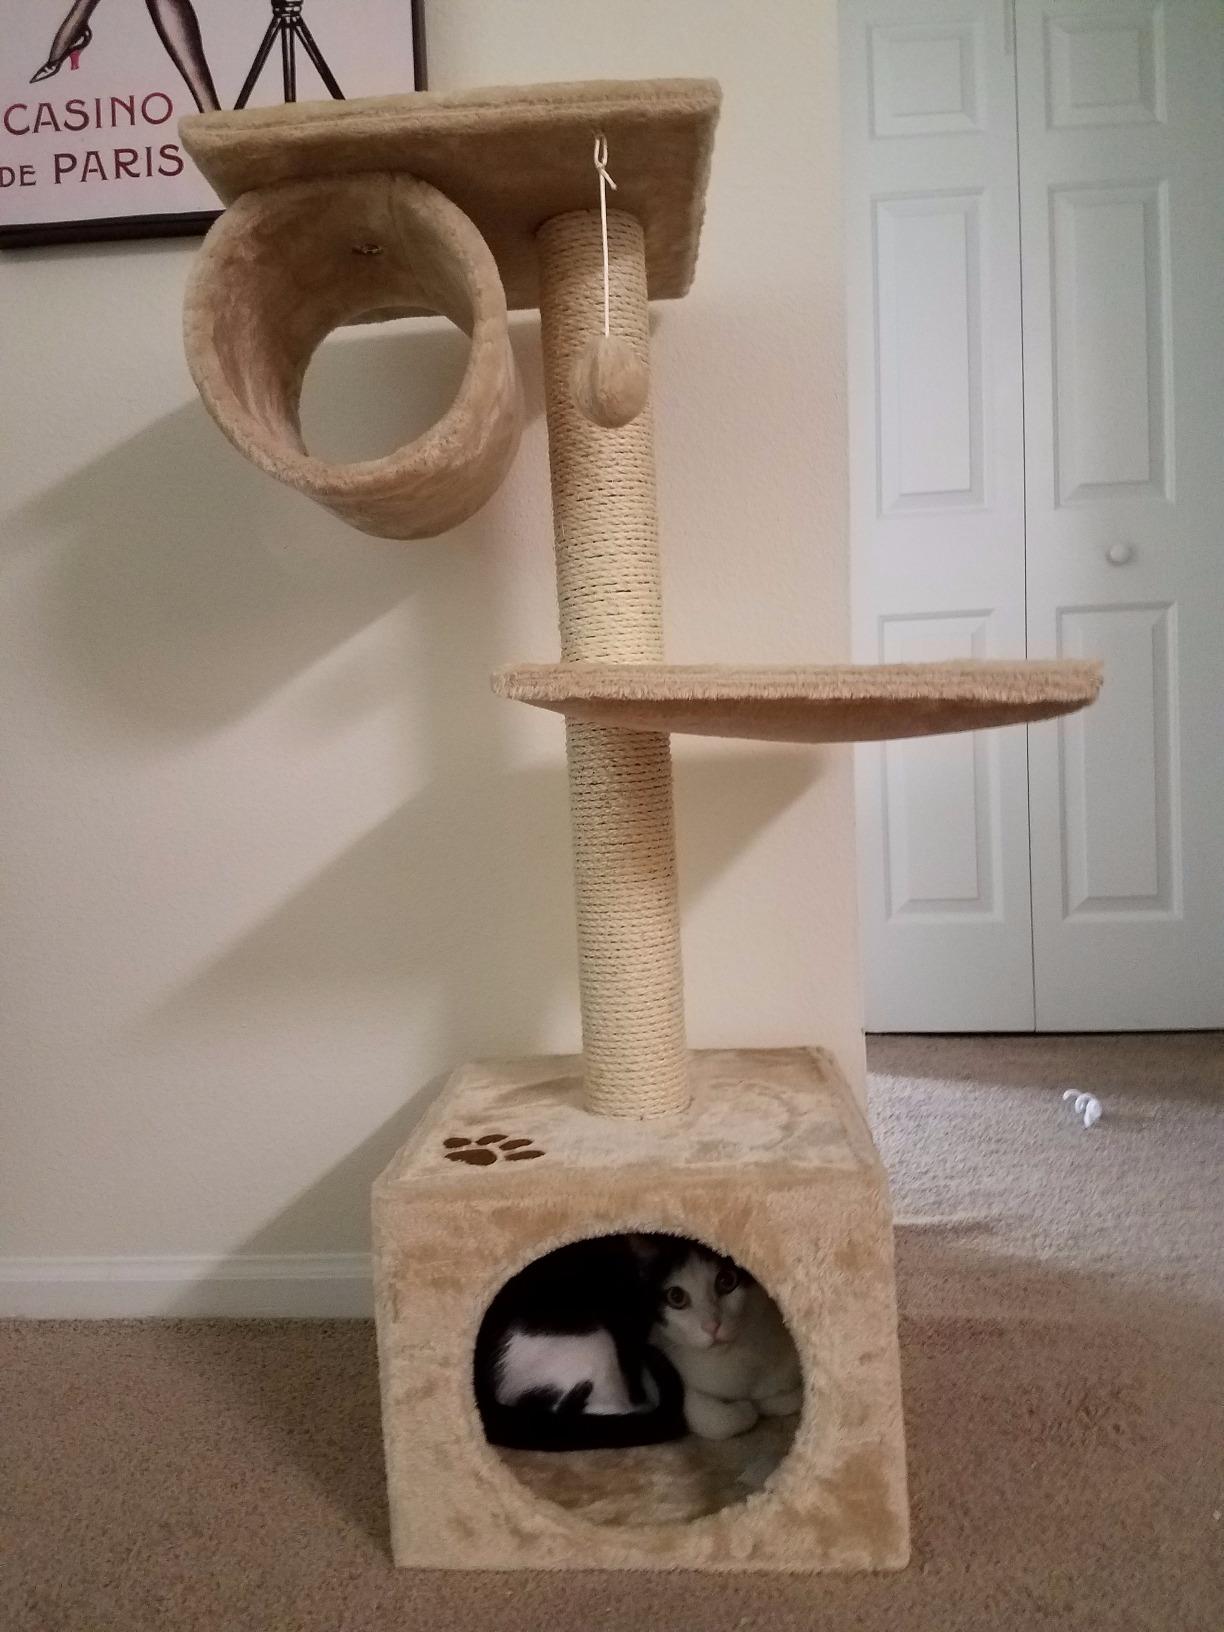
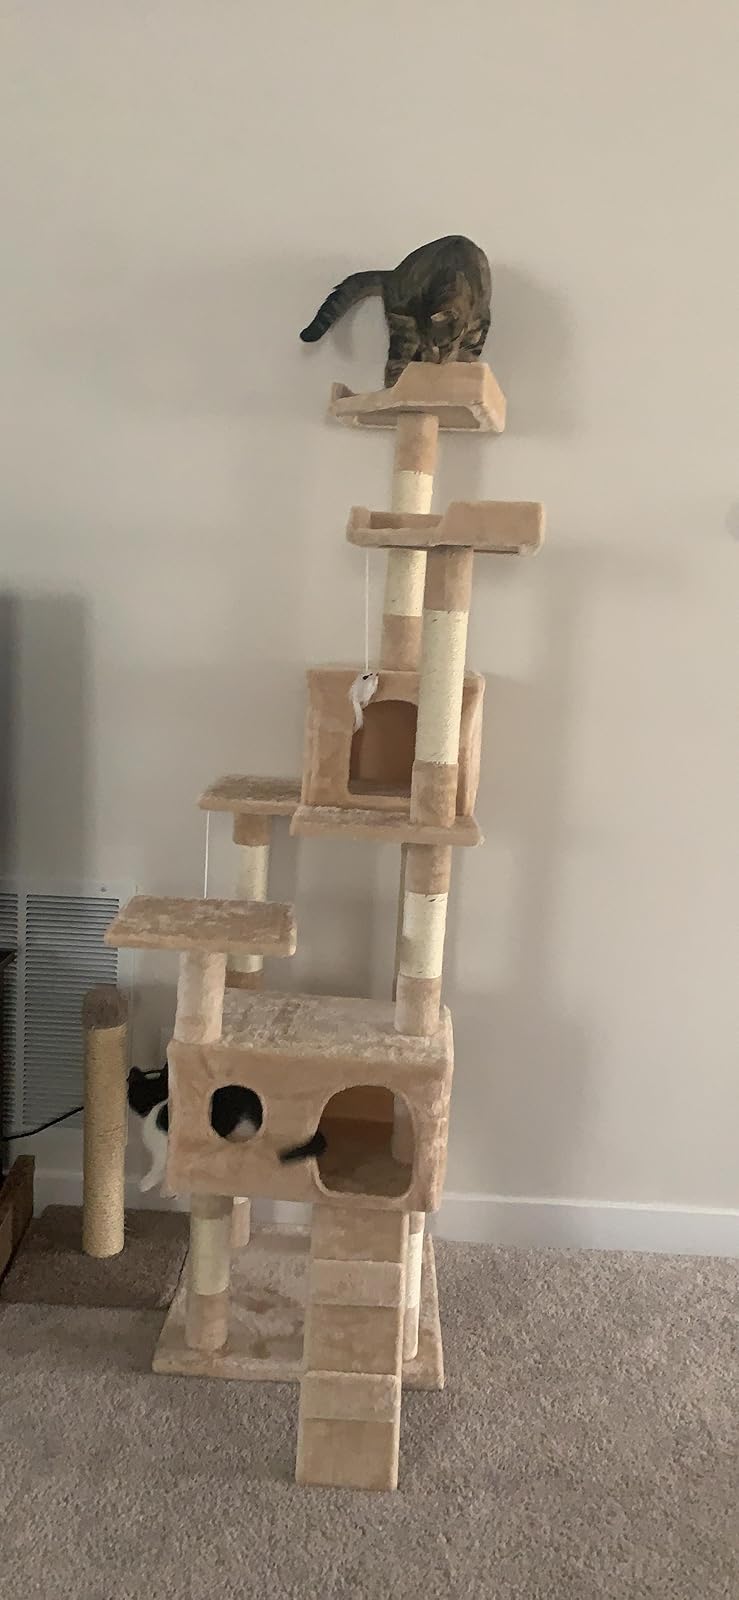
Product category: items_cat tree
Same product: no